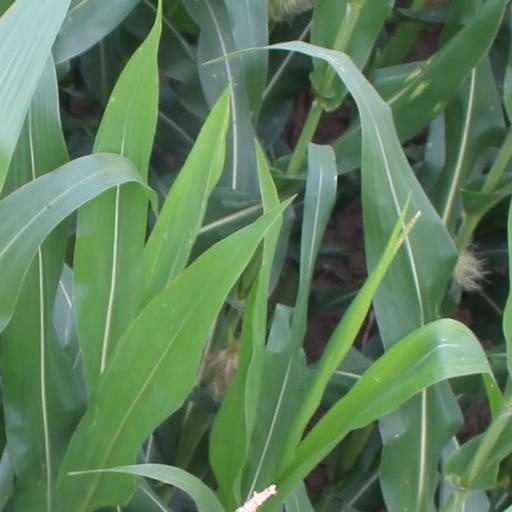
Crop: maize; corn